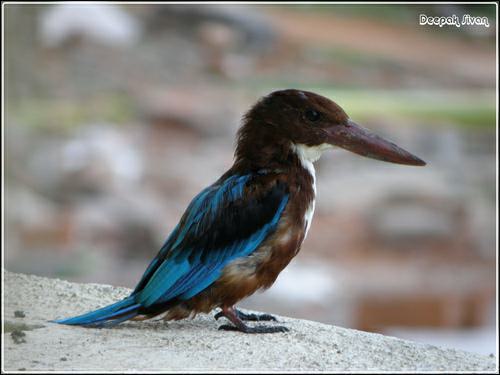
A photo of a white breasted kingfisher